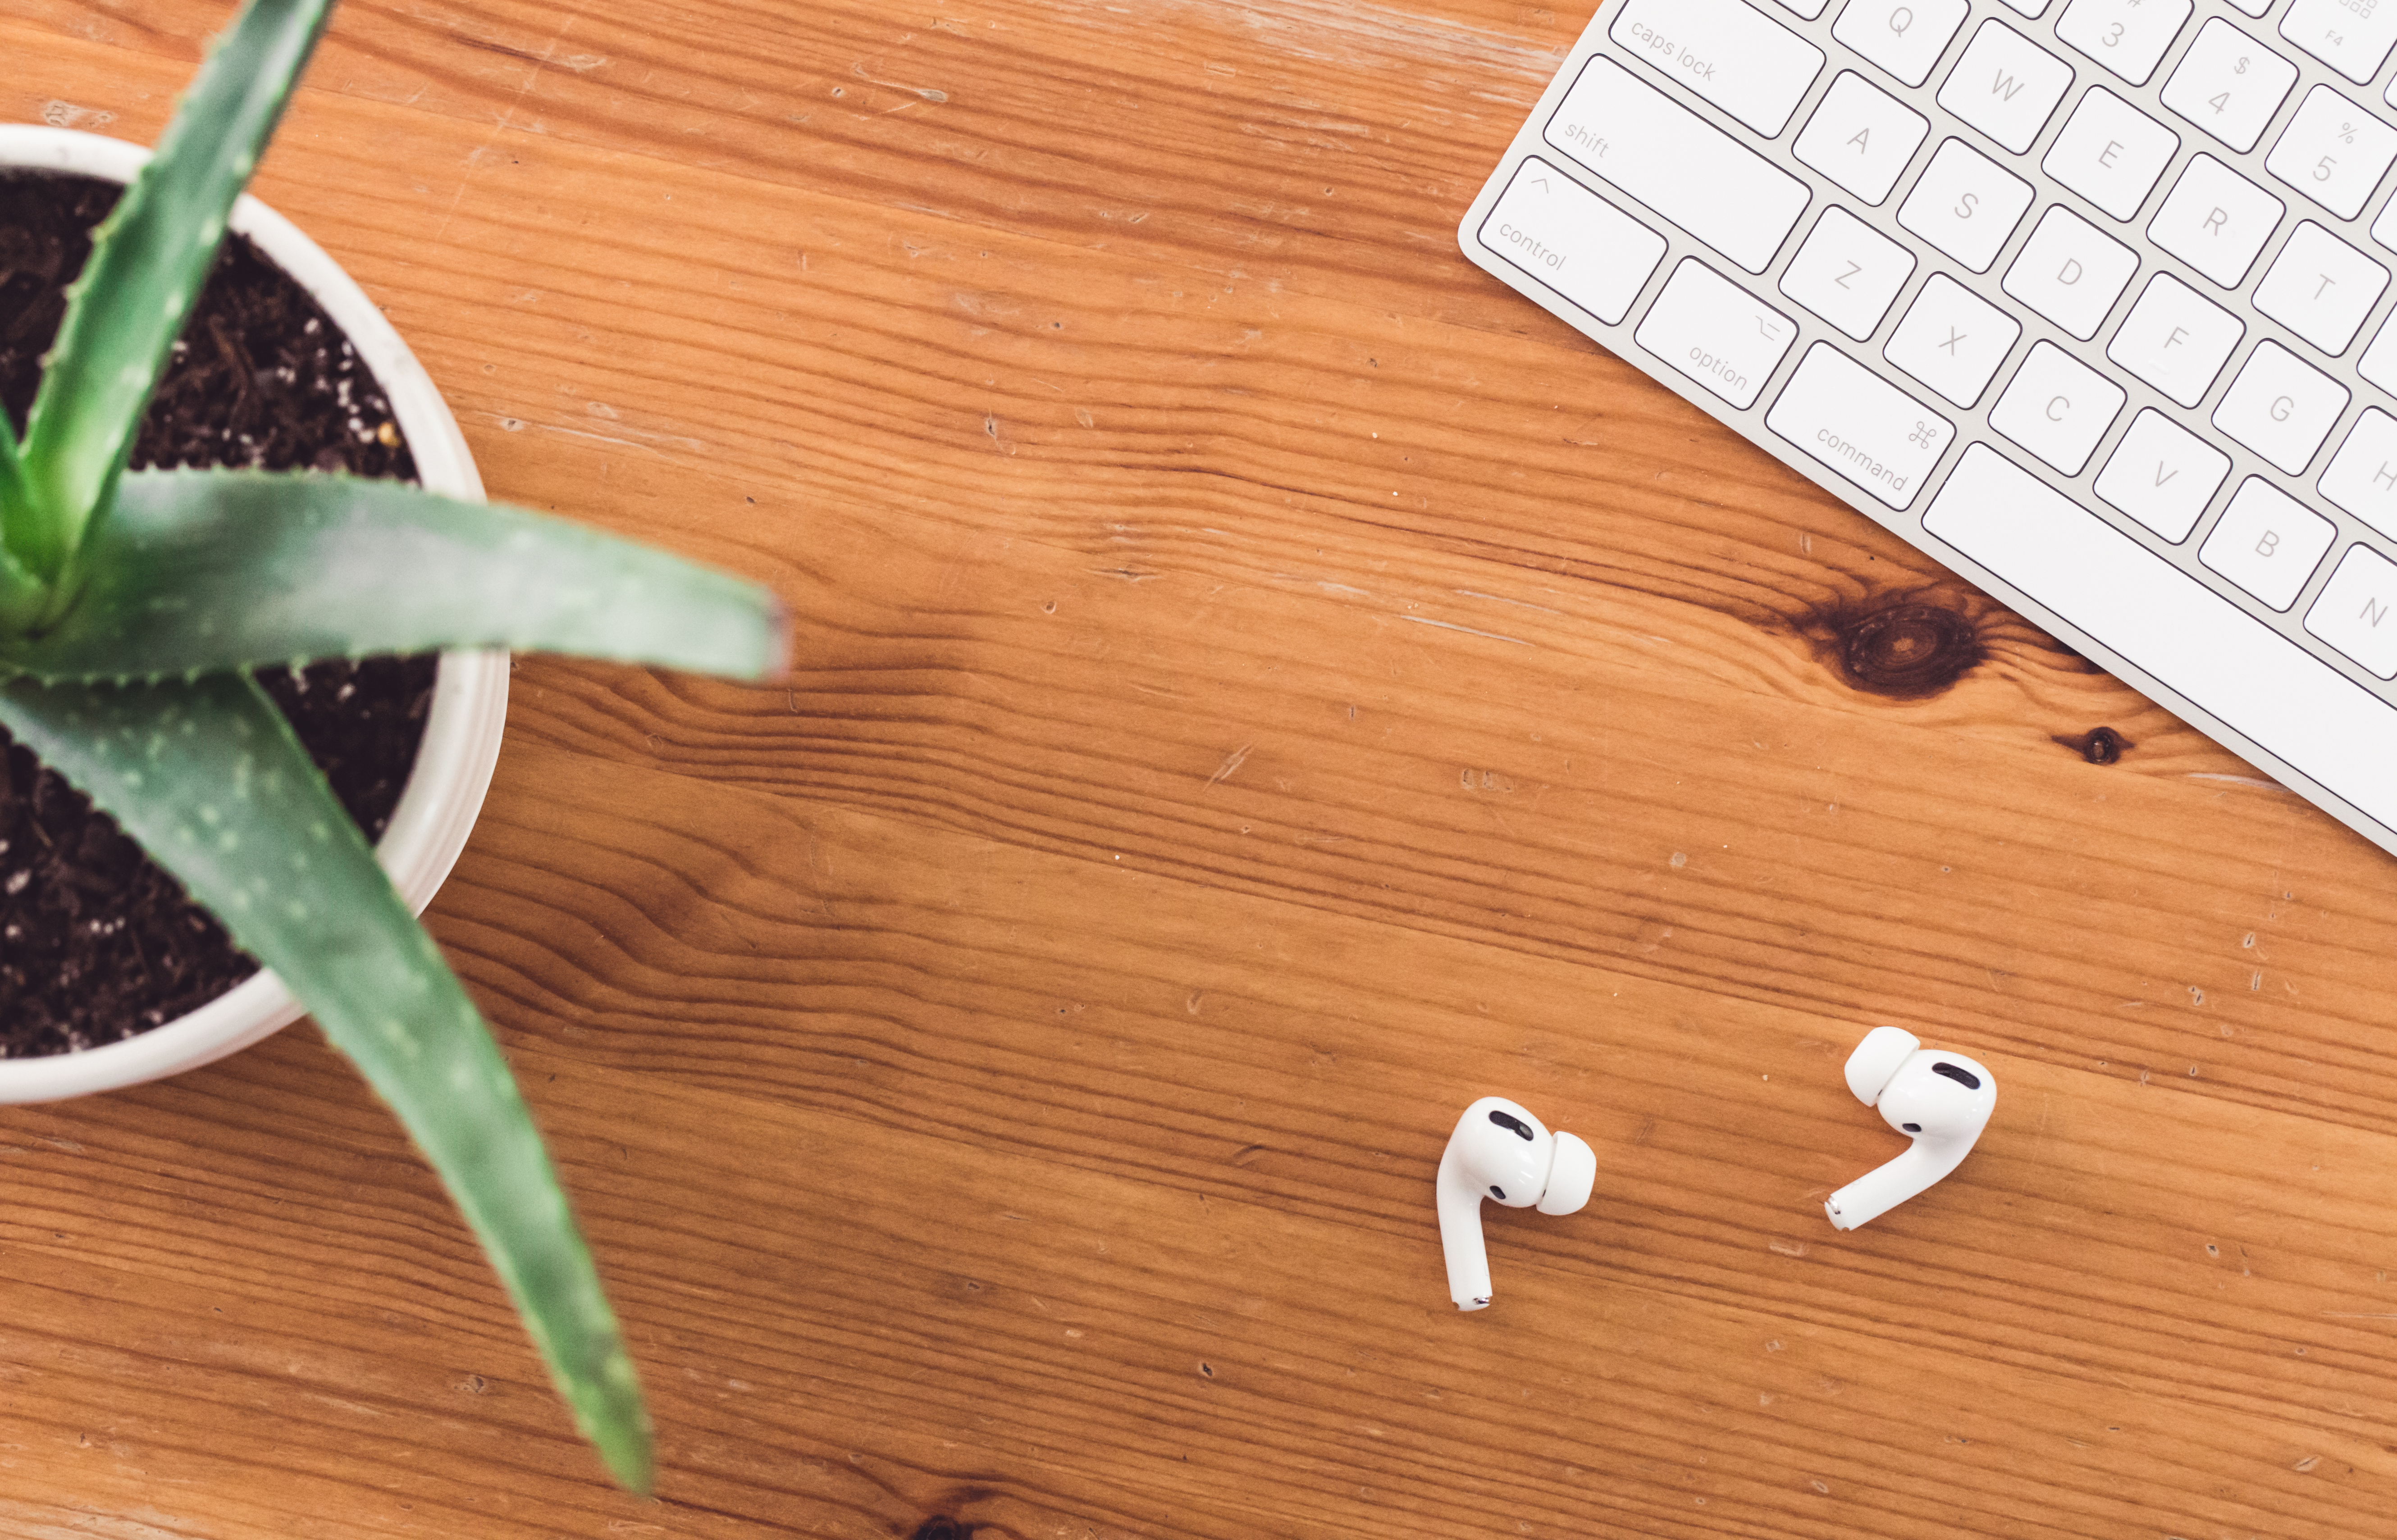
hardwood, leaf, wood, laminate flooring, plant, table, wood flooring, flooring, herb, wood stain